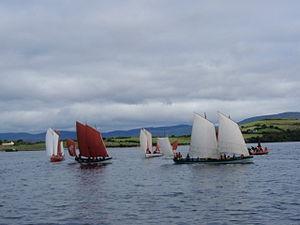
Yoles de Bantry en compétition durant l'Atlantic Challenge de 2012 (baie de Bantry, Irlande)
L'Atlantic Challenge est la principale compétition internationale de yoles de Bantry. Elle se déroule tous les deux ans dans un pays différent.